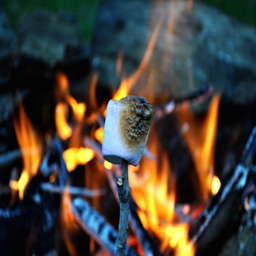
a flaming hot campfire on a cool fall evening .